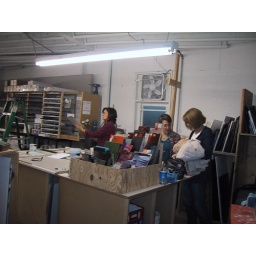
Nov 8th: tonight artists were back in creating glass masterpieces - there are still boxes everywhere...